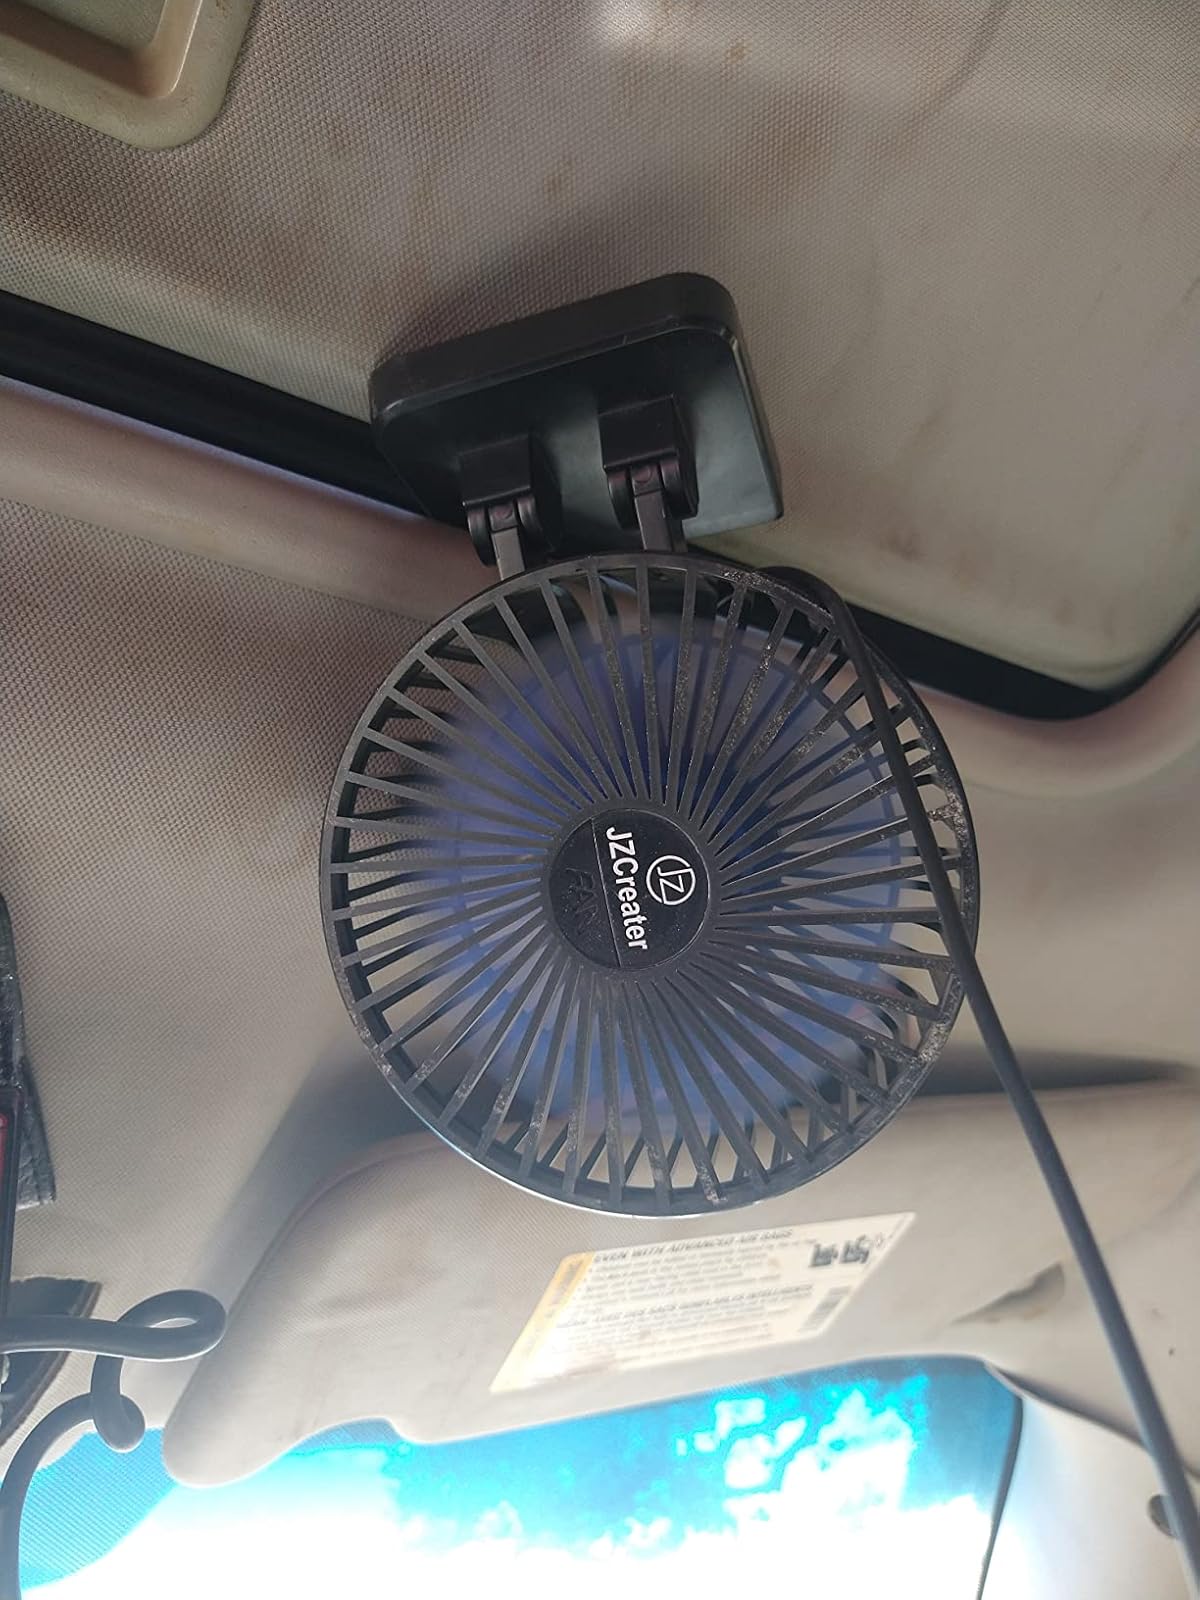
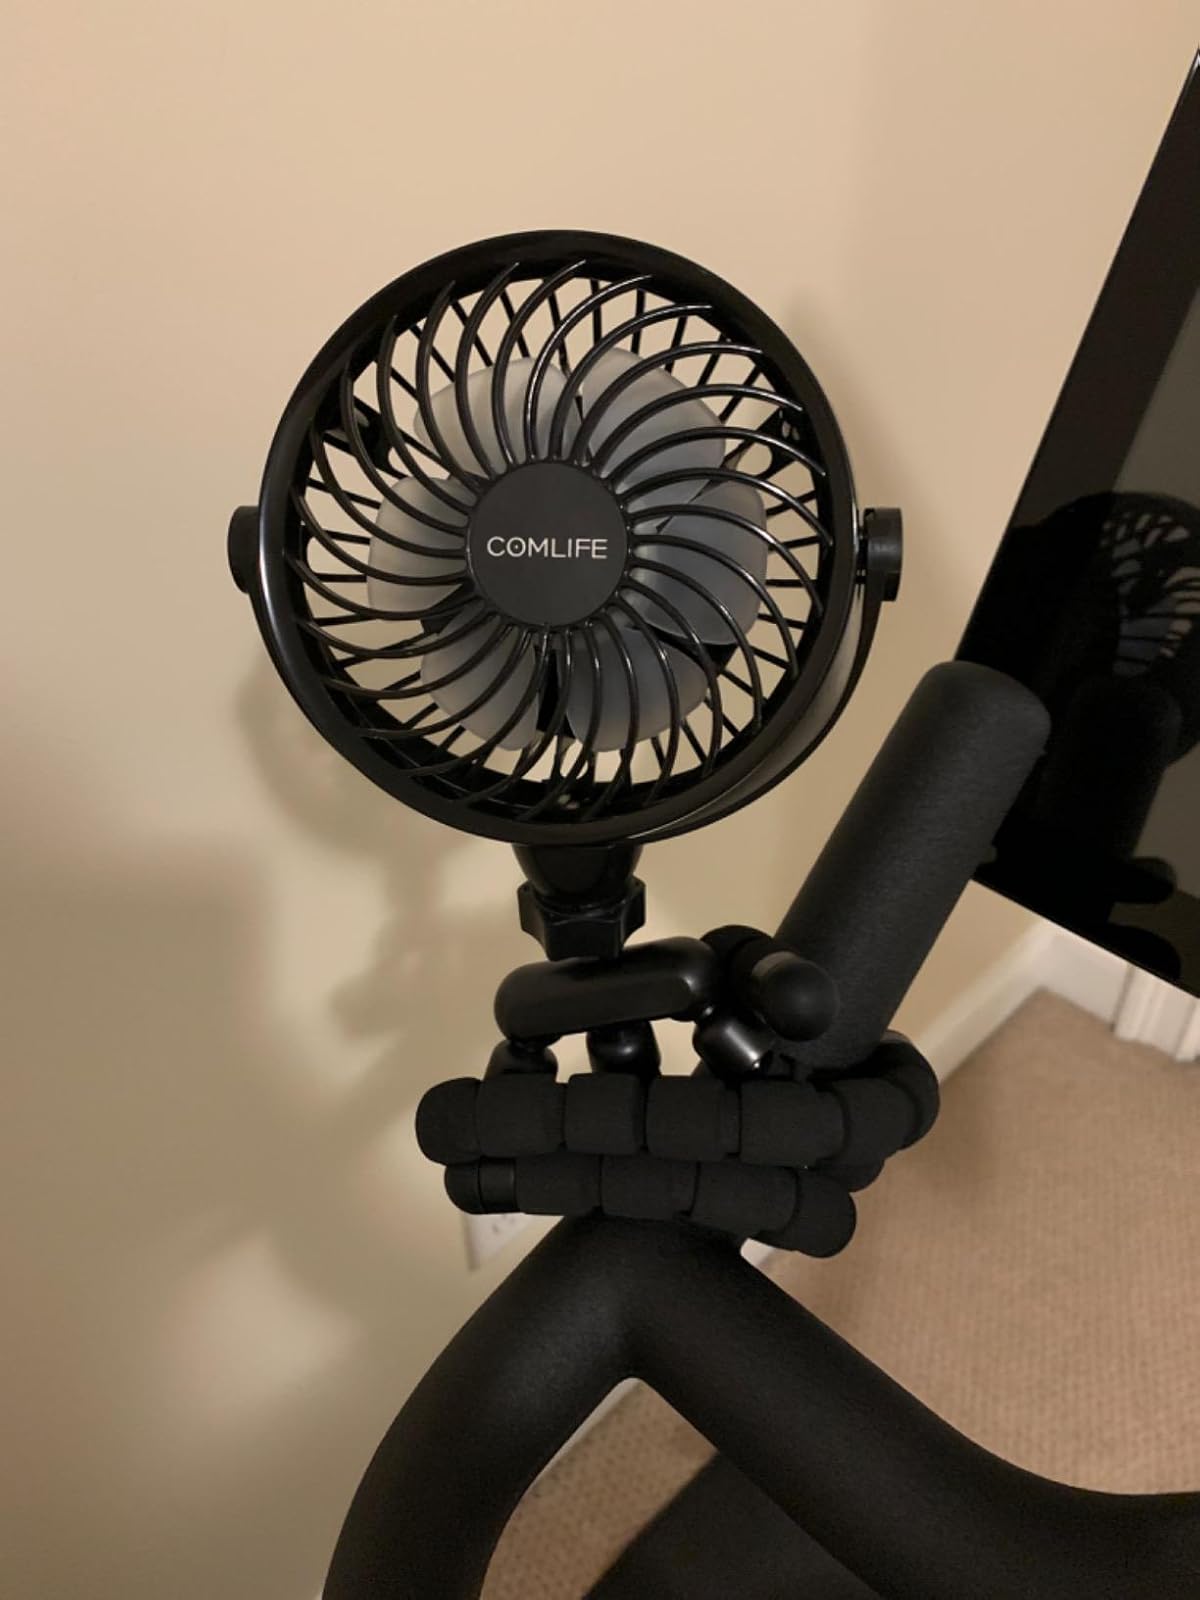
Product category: fan
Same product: no